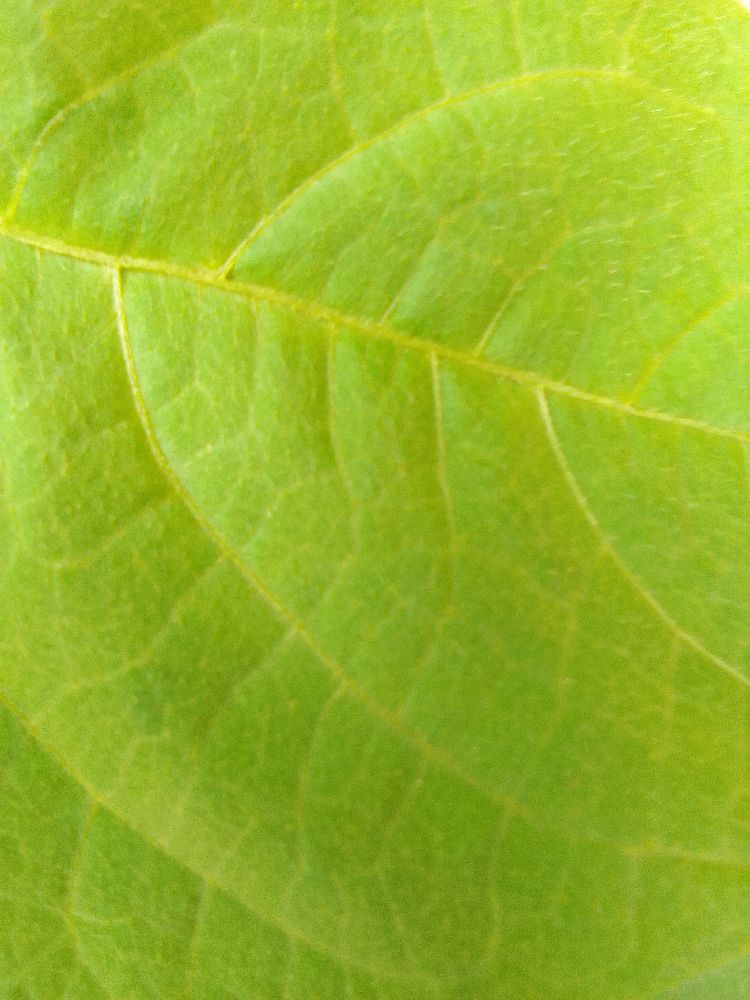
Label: healthy